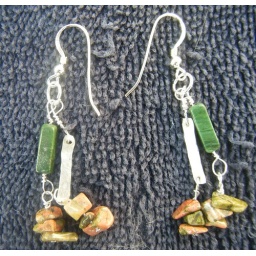
Hammered sterling silver with semiprecious rock chips in earth-tones. Semiprecious green tube beads